Louis Capdevielle

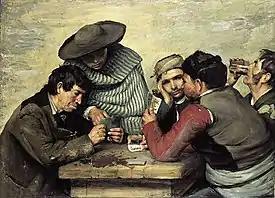
Spaniards

His father was a slate quarrier. He showed an early talent for drawing and took lessons from a local artist named Couthouly before enrolling at the École nationale supérieure des Beaux-Arts in 1868, with financial assistance from a local magistrate (coincidentally also named Capdevielle, although not related) and a subsidy from the Lourdes Municipal Council.